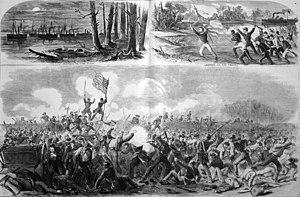
La bataille de New Bern a lieu le 14 mars 1862, près de la ville de New Bern, pendant la guerre de Sécession. C’est la troisième opération de la campagne de Burnside en Caroline du Nord, après la bataille de Roanoke Island et la bataille d'Elizabeth City.